Turaga na Rasau

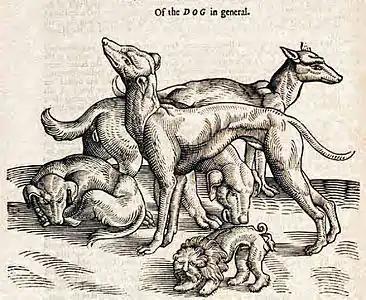
Woodcut illustration of dogs, 1658

The Dog has been a spiritual representation for Yavusa Buca in particular tokatoka Valelevu from time immemorial the origins for this tradition are now forgotten.